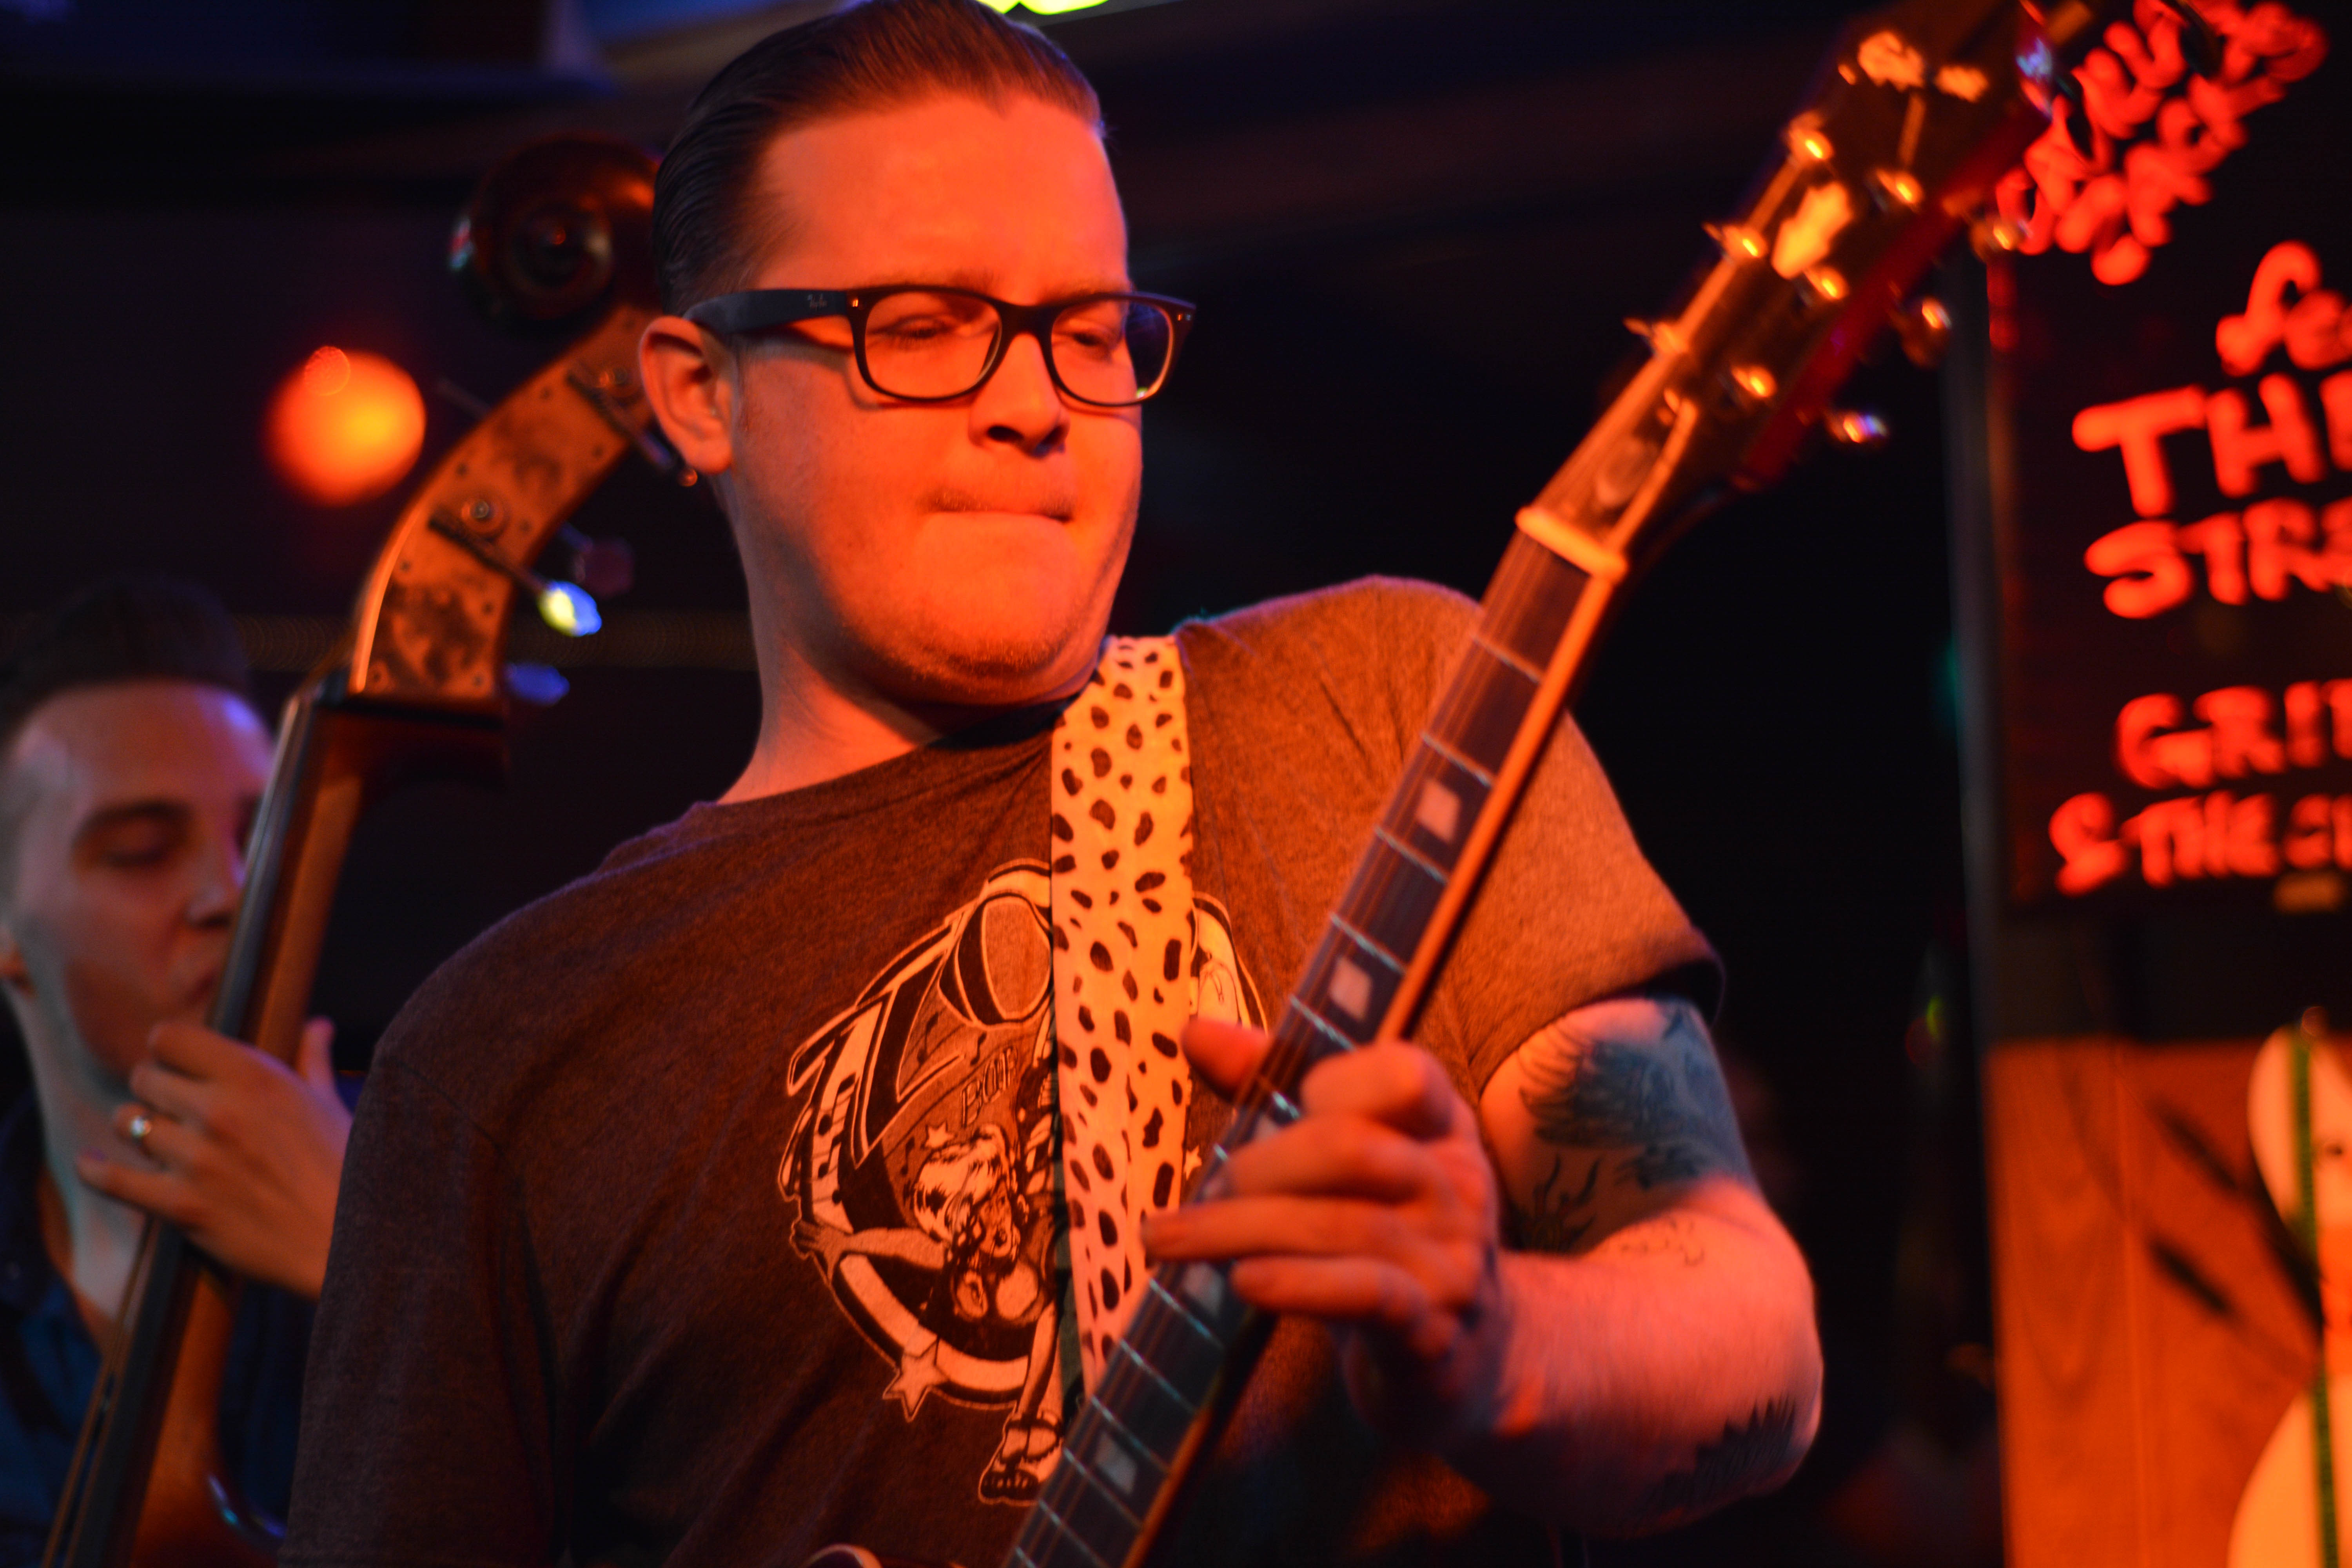
music, performance, musician, string instrument, entertainment, guitarist, concert, bassist, singing, guitar, musical theatre, jazz, plucked string instruments, singer songwriter